Adrienne Dore

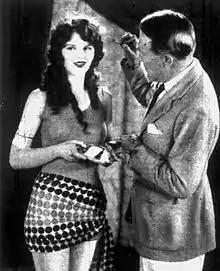
Dore and Edmund Goulding photographed for a scene in Sally, Irene and Mary (1925)

Dore returned to Los Angeles where she began acting in uncredited roles in silent pictures and two reelers such as "Johnny's Week End" and "Adam's Eve", before moving on to full feature talkies. First receiving top billing in minor pictures like "Beyond London Lights" (1928), then continuing with minor roles alongside such stars as Clara Bow in "The Wild Party" (1929). In 1931, she obtained a contract with Warner Bros., and had supporting roles in "Union Depot" (1932) and "The Rich Are Always with Us" (1932) with Bette Davis. She met and married independent or B film producer Burt Kelly, who, along with Sam Bischoff and William Saal, headed KBS productions. Dore's last role was in "Undercover Men", a 1934 Kelly film.